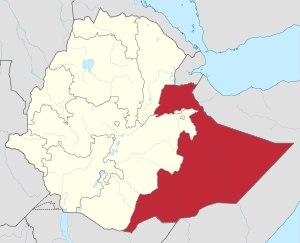
L'Ogaden fait partie de la région somali au Sud-Est de l'Éthiopie, s'étendant sur 181 000 kilomètres carrés et où vivent 4 329 000 habitants. Frontalière de Djibouti, du Kenya et de la Somalie, majoritairement peuplée de Somalis de confession musulmane, la région est la cause de deux guerres entre l'Éthiopie et la Somalie, en 1963-1964 et en 1977-1978. L'ogaden n'est pas un terme employé par les anglais pour designer toute la région somali de l'éthiopie mais la partie où le clan Ogaden est majoritaire. Le terme Reserved area est employé pour désigner la partie nord où les clans Issas, Gadabuursi, Gurgure sont majoritaires. Les anglais ont employé le terme Haud pour désigner la partie frontalière avec le Somaliland.